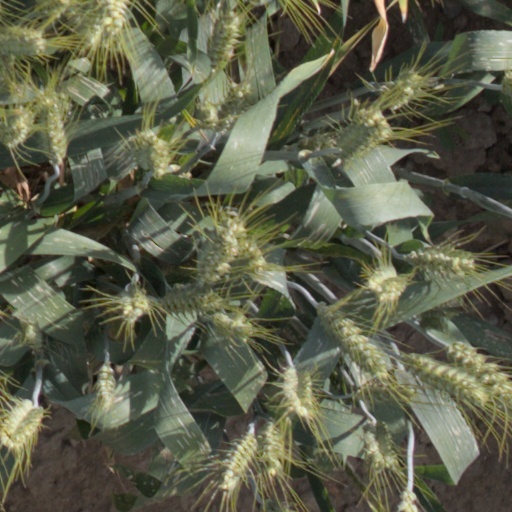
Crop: wheat